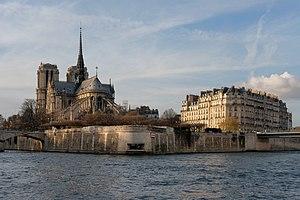
Île de la Cité avec la cathédrale Notre-Dame de Paris, vue du sud-est.
L’île de la Cité est une île située sur la Seine, en plein cœur de Paris. Elle est considérée comme l'antique berceau de la ville de Paris, autrefois Lutèce. Elle appartient aux 1ᵉʳ et 4ᵉ arrondissements. Le chroniqueur Gui de Bazoches l'évoquait en 1190 comme étant « la tête, le cœur et la moelle de Paris ».